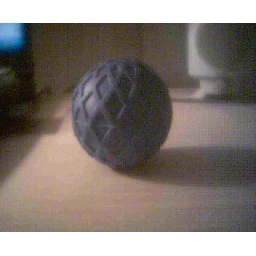
A blue ball dog toy with a bell in it.